Wrington

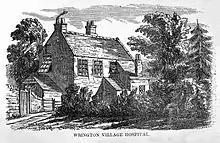
Wrington Cottage Hospital

Wrington Cottage Hospital opened in 1864, initially for 24 patients. The first surgeon was Horace Swete, author of the "Handy Book of Cottage Hospitals", to which Florence Nightingale also referred in 1869.